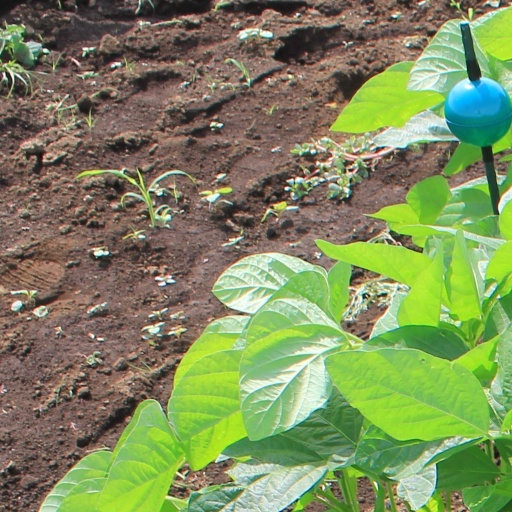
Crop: soybean